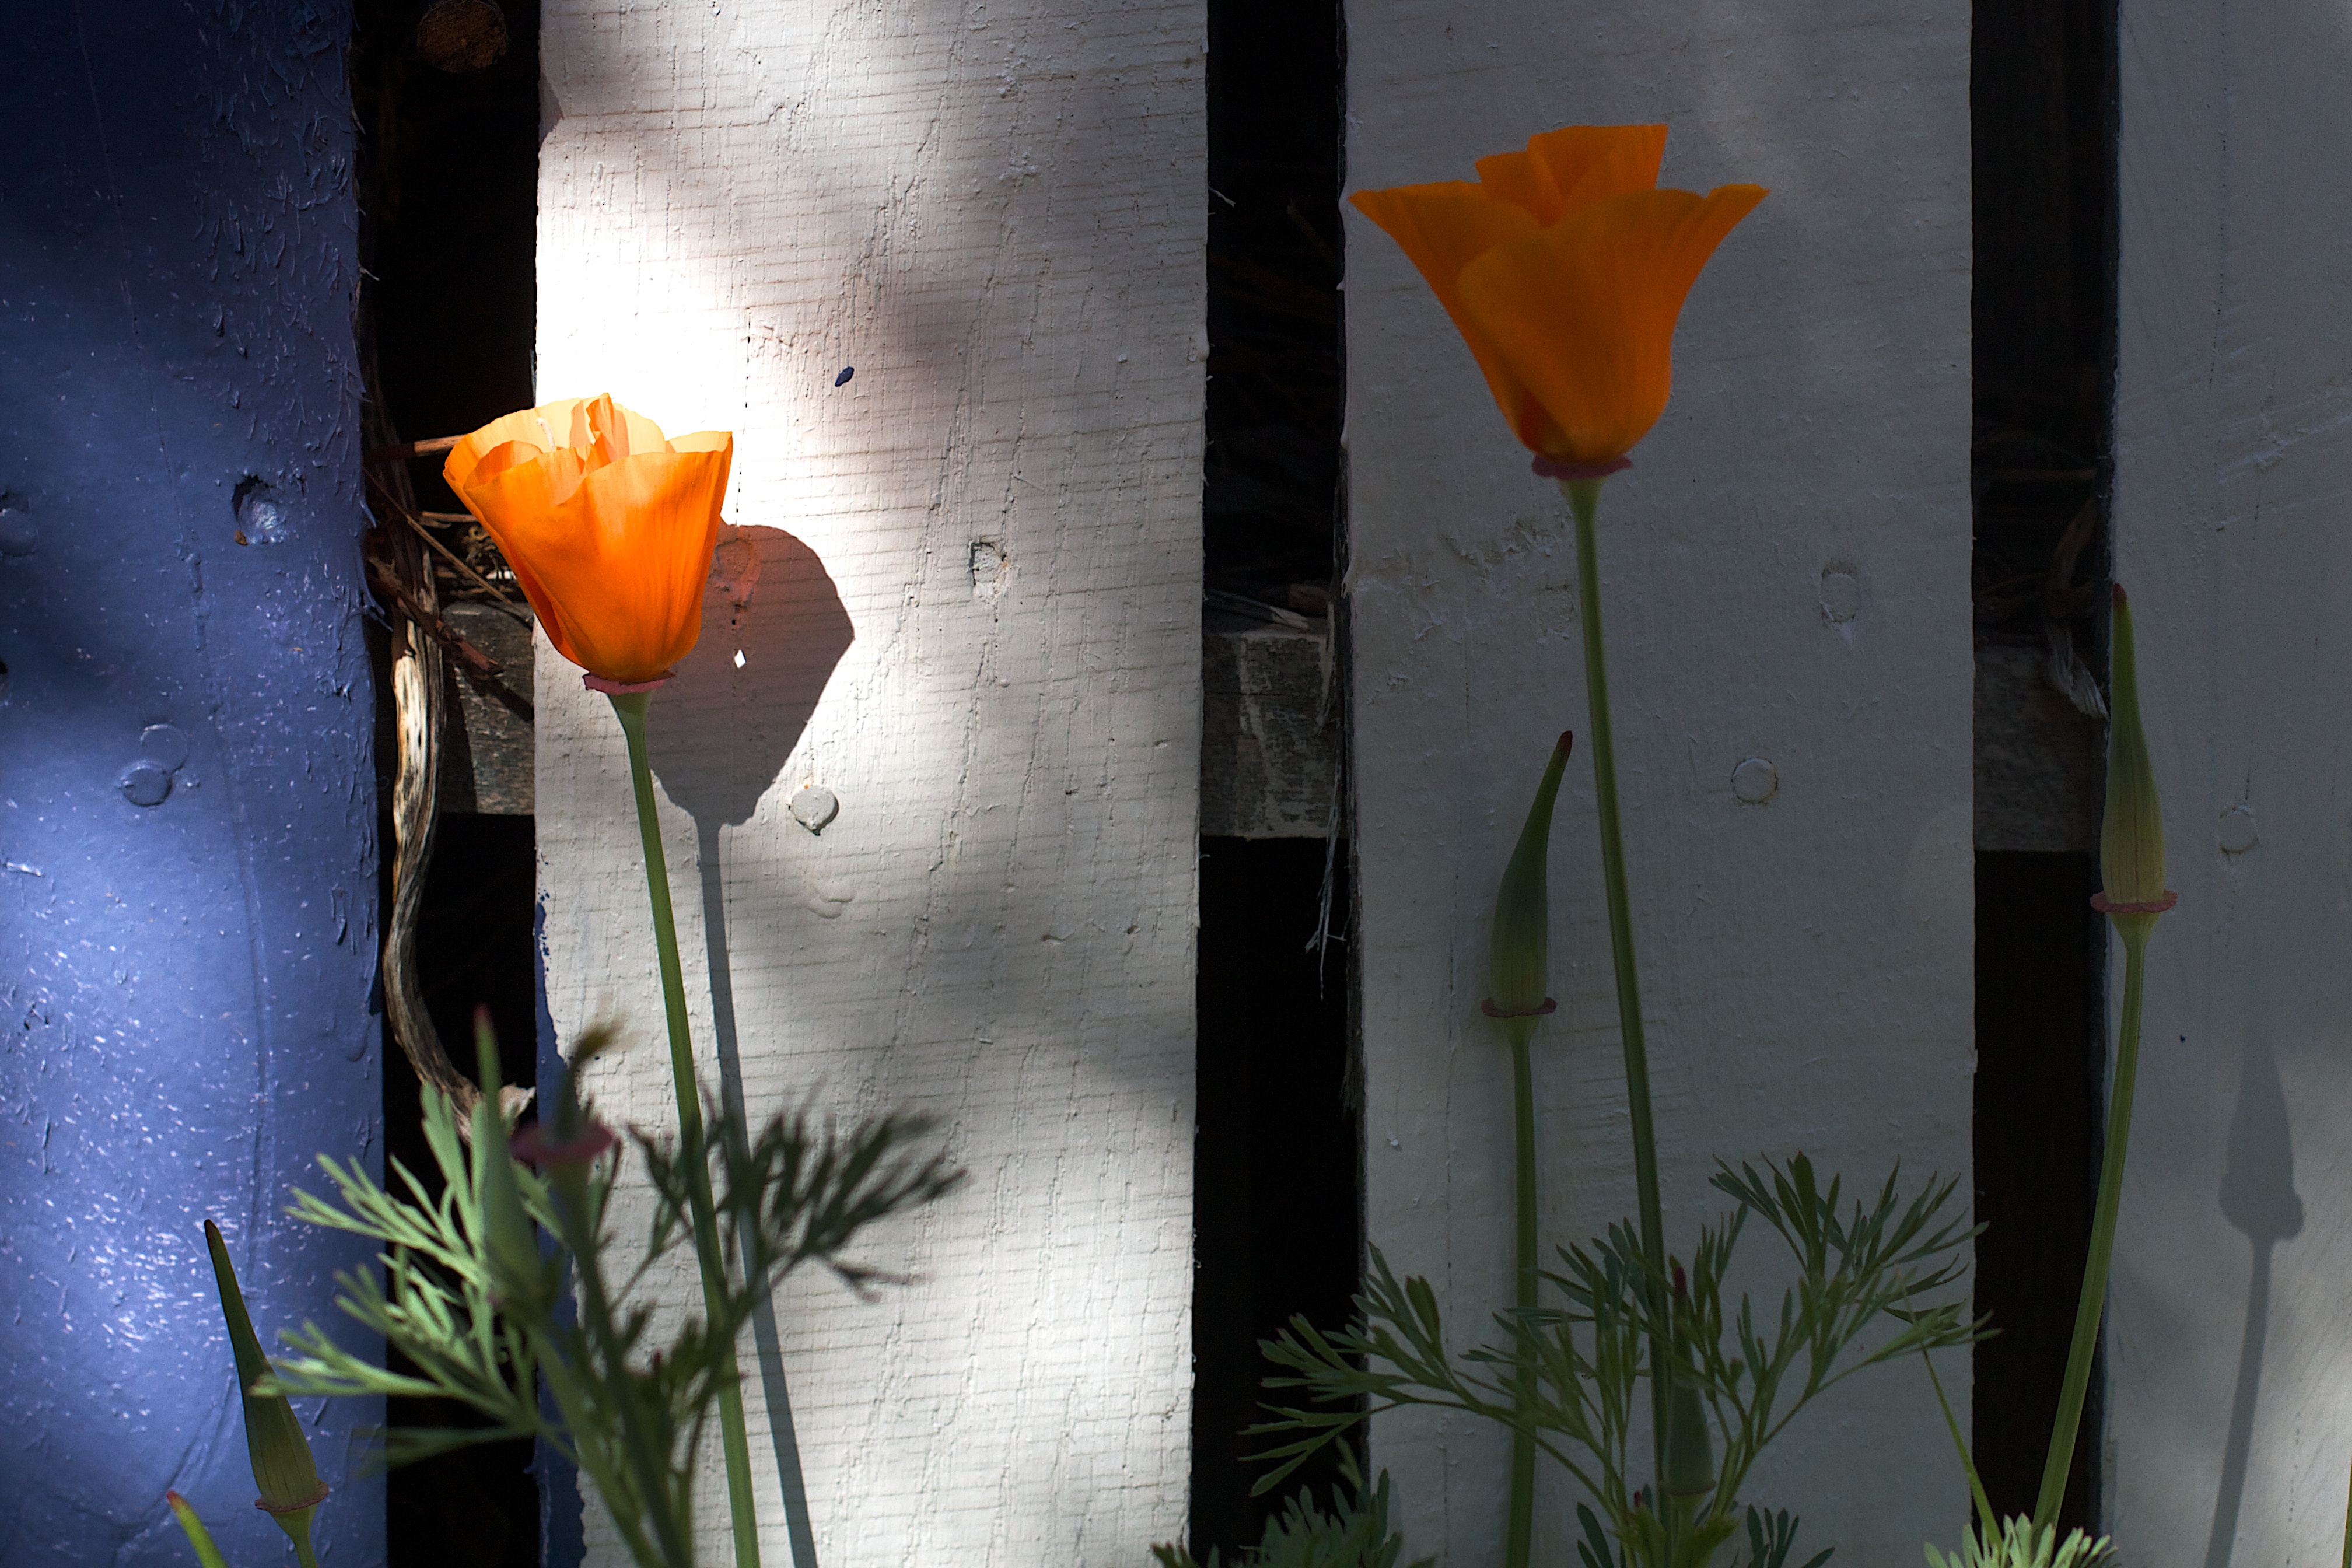
plant, leaf, flower, green, color, yellow, lighting, flora, spotlight, art, poppy, 2015365